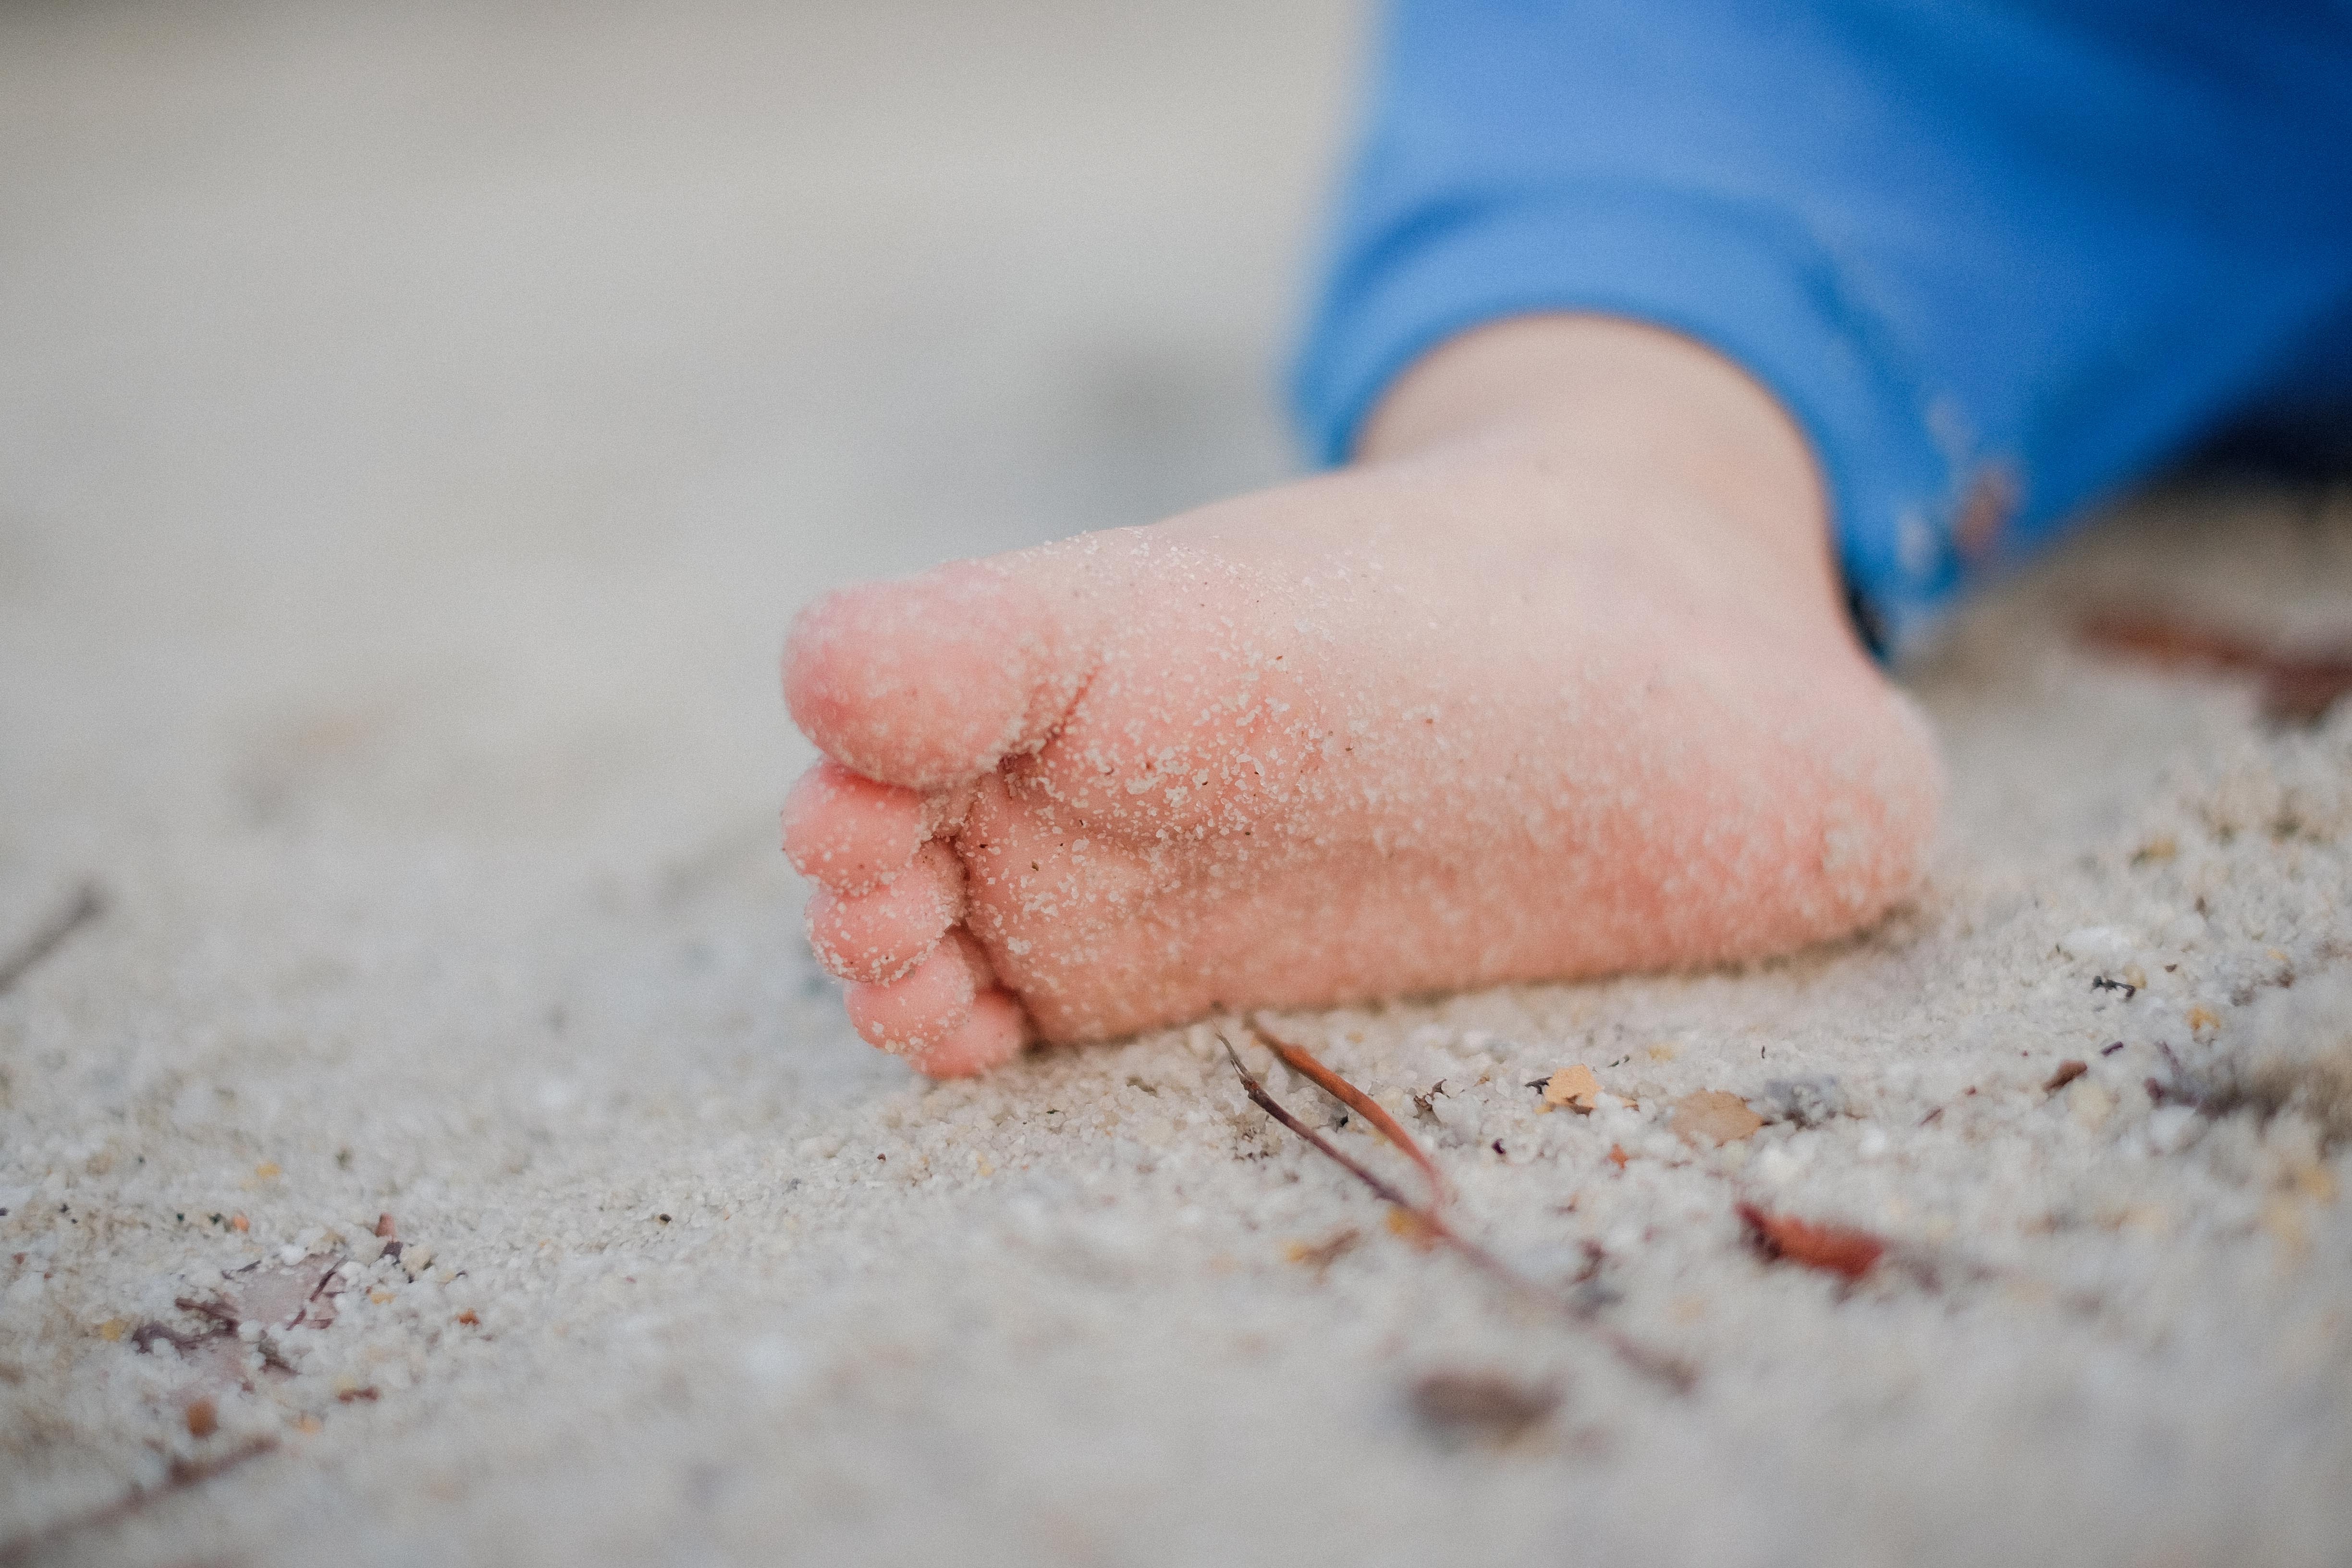
hand, sand, kid, leg, finger, food, foot, child, baking, dessert, baby, material, close up, human body, icing, skin, organ, macro photography